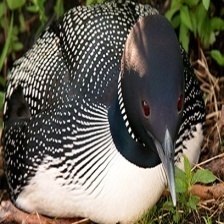
Species: COMMON LOON
Scientific name: GAVIA IMMER